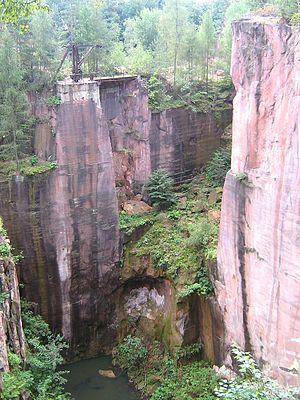
Le Rochlitzer Berg est une montagne d’origine volcanique en Saxe, près de Rochlitz sur la Zwickauer Mulde. Son altitude est de 349 m.